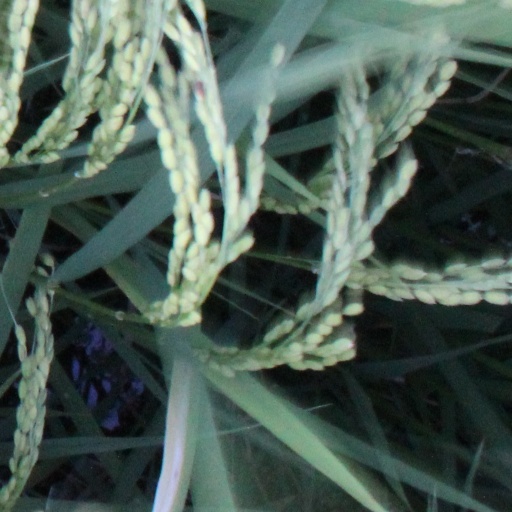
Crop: rice